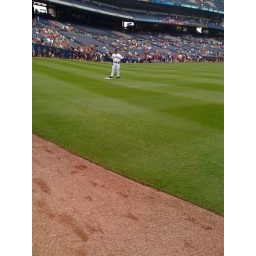
View of Turner Field while we were walking around the field w/ Ethan's team Cardinals